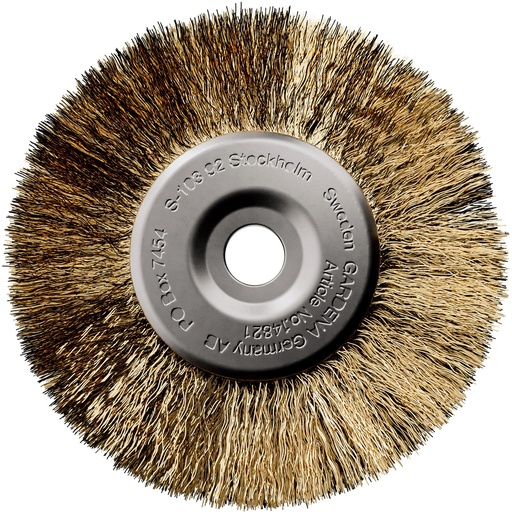
GARDENA Voegenborstel van staaldraad
De GARDENA voegenborstel staaldraad 14821-20 is een hoogwaardige reserveonderdeel voor de EasyWeed 1800/18V P4A accuvoegenborstel. Deze voegenborstel beschikt over harde stalen borstelharen, perfect voor het reinigen van krasbestendige oppervlakken. Type: Reserveonderdeel Compatibel met: EasyWeed 1800/18V P4A Materiaal: Staal Geschikt voor: Krasbestendige oppervlakken
Brand: Gardena
Category: Home & Garden > Lawn & Garden > Outdoor Power Equipment Accessories > Weed Trimmer Accessories > Weed Trimmer Blades & Spools